Félix Rigau Carrera

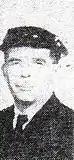
Félix Rigau Carrera

Rigau Carrera settled in Gloucester, Virginia, in the early 1920s. He lived with his family in an old Abingdon Glebe School House and constructed a building to house a flour mill and other enterprises. Rigau Carrera founded the Rigau Concrete Works which manufactured a wide variety of items to meet the industrial needs of the developing county. Besides concrete blocks, he cast septic tanks, culverts, burial vaults, and yard furniture. Rigau Carrera and his wife Bertha, who were certified undertakers, established a funeral home. He amassed a fortune as the owner of the funeral home and concrete factory. While living in Virginia he joined the Virginia Commonwealth USNRF (US Naval Reserve Force)